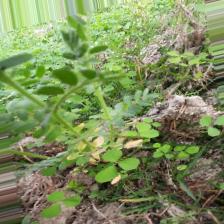
Label: Ascochyta blight